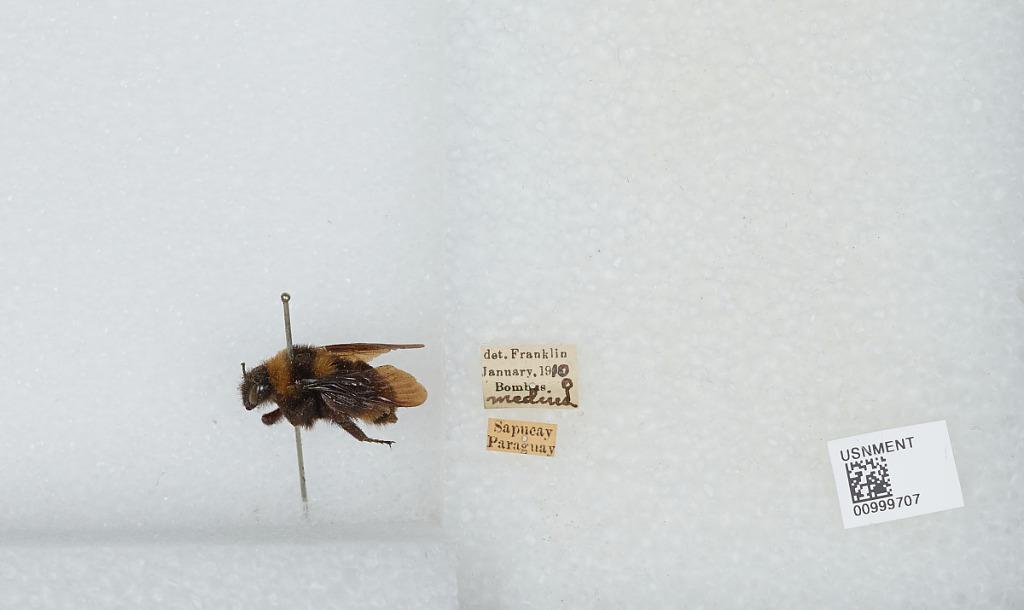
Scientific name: Bombus (Fervidobombus) medius Cresson
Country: Paraguay
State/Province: Paraguarí department
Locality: Sapucai
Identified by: Franklin